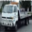
Label: truck